1867 in Canada

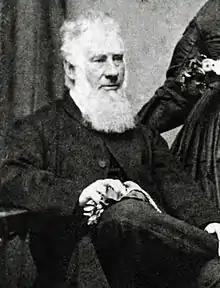
Samuel Harrison

In first Speech from the Throne, Governor General Monck lists legislative agenda, including eastern railway and western expansion